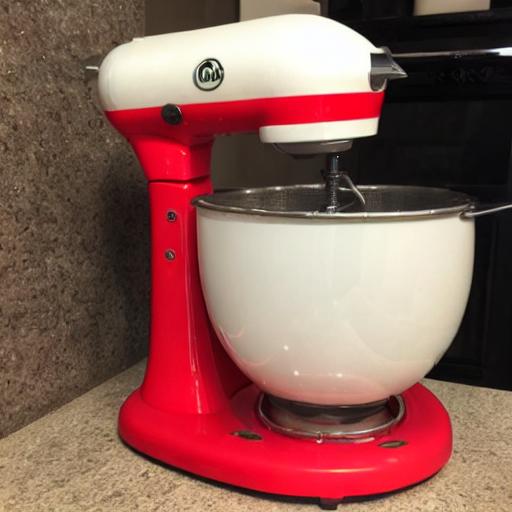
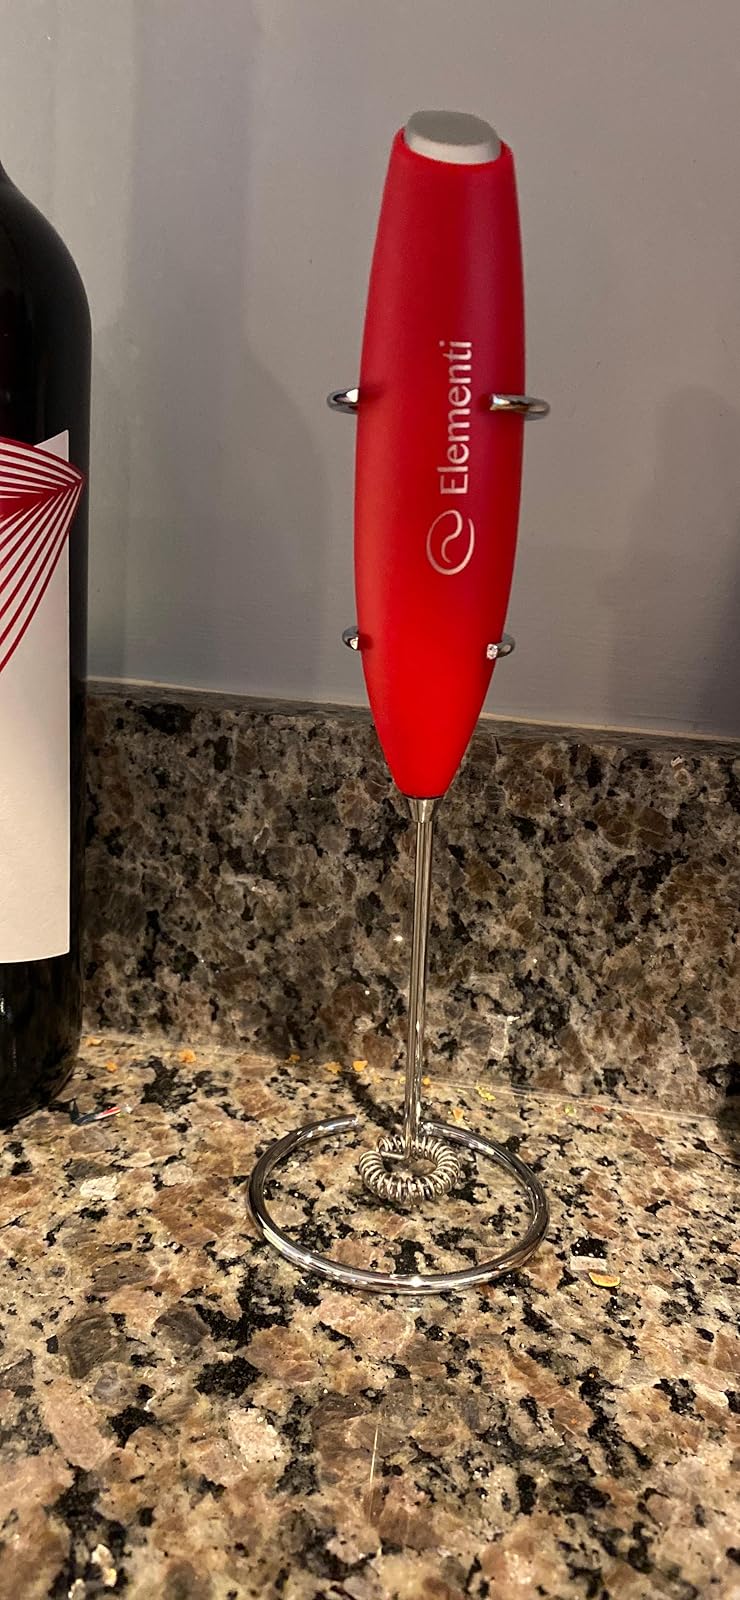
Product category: items_mixer
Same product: no